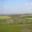
Label: plain